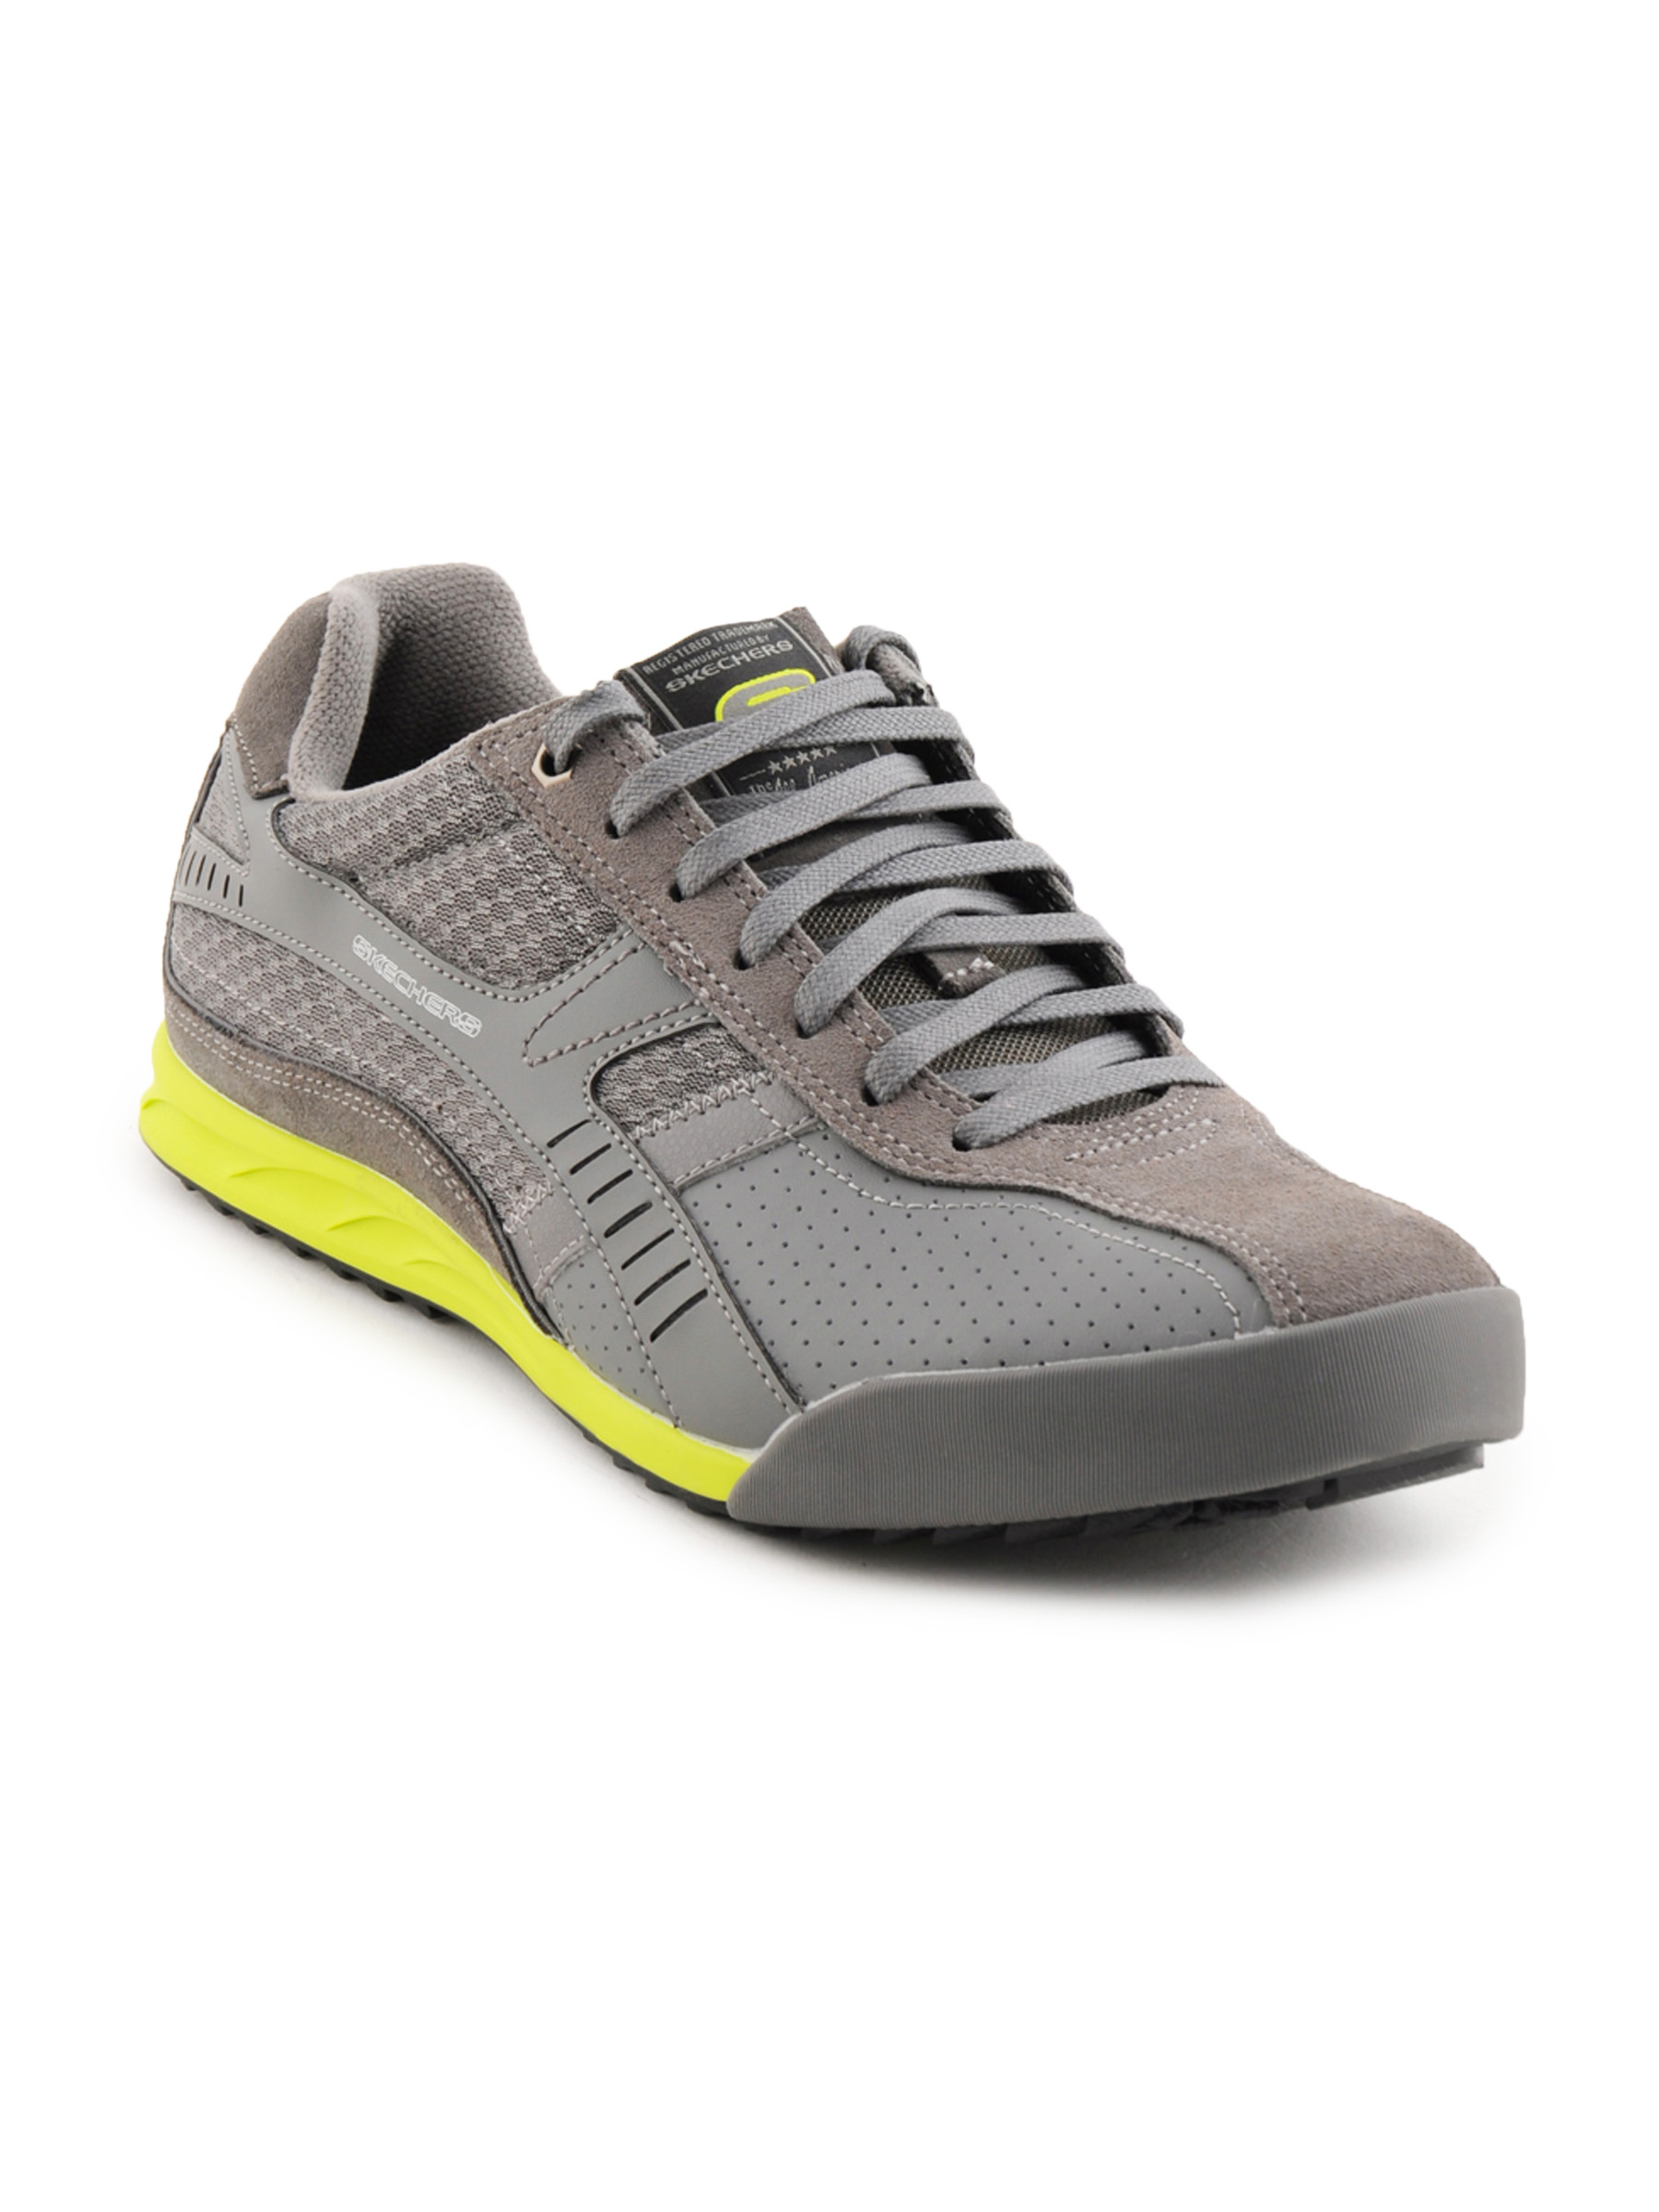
Skechers Men Fusion Grey Shoe
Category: Footwear / Shoes / Casual Shoes
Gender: Men
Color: Grey
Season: Fall 2011
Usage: Casual